Mark Halperin

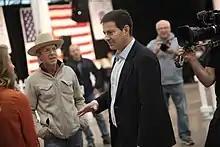
Mark Halperin with co-host Mark McKinnon at the 2015 Iowa Growth & Opportunity Party, Varied Industries Building, Iowa State Fairgrounds, Des Moines, Iowa, during shooting of "The Circus"

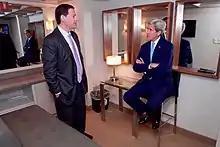
Secretary of State John Kerry chats with MSNBC analyst Halperin before appearing on "Morning Joe" in New York.

In 1997, he was named the political director for ABC News. In that capacity, Halperin appeared frequently as a correspondent and political analyst for ABC News television and radio programs. He founded and edited "The Note", which appeared daily on ABCNews.com.